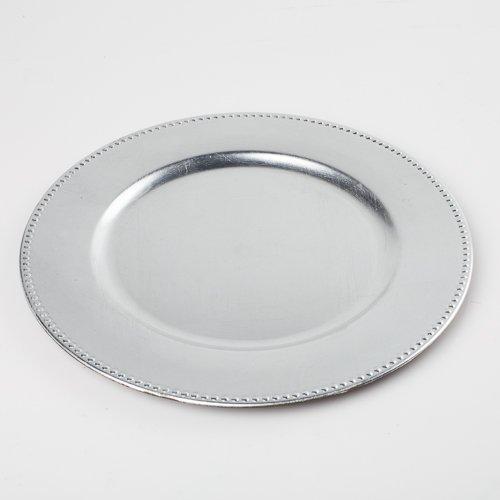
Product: Metallic Silver Round Plastic Charger | 14" | Party Supply
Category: Toys & Games | Party Supplies
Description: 1 plastic charger per package.
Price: $12.99
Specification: ProductDimensions:14x14x0.8inches|ItemWeight:10.4ounces|ShippingWeight:10.4ounces(Viewshippingratesandpolicies)|DomesticShipping:ItemcanbeshippedwithinU.S.|InternationalShipping:ThisitemcanbeshippedtoselectcountriesoutsideoftheU.S.LearnMore|ASIN:B0010Y7IUA|Itemmodelnumber:430370|Manufacturerrecommendedage:4-12years